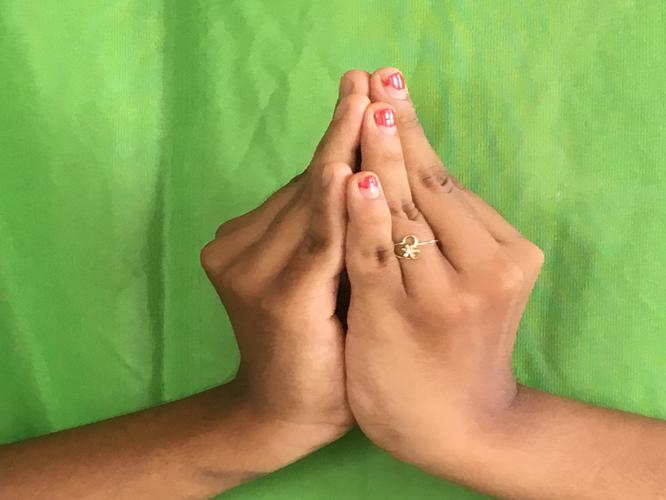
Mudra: Kapotham
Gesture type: double_hand